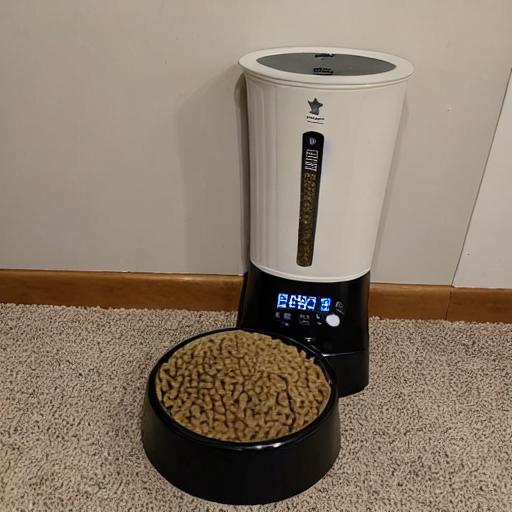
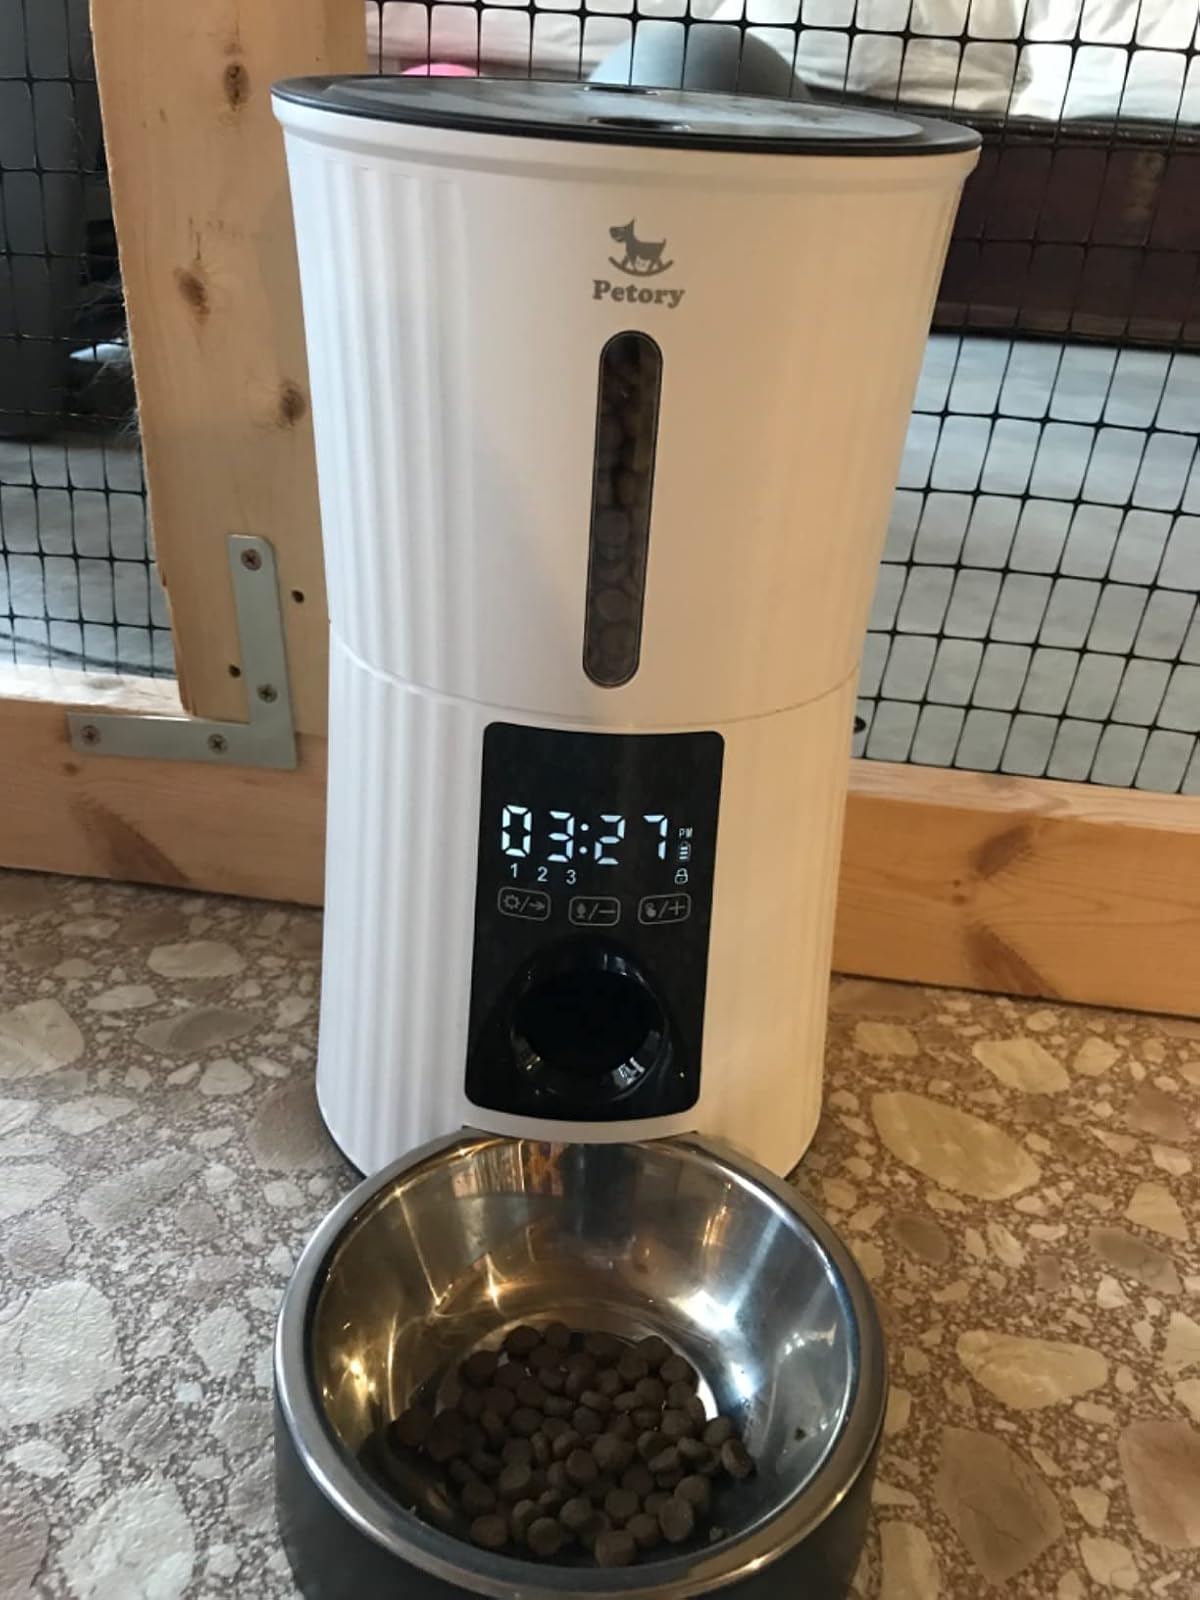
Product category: items_feeder
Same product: no